Prison Song (film)

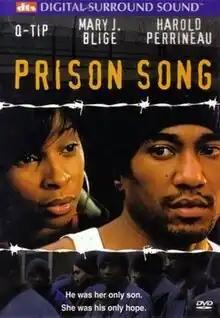
"Prison Song" DVD cover

Prison Song is a 2001 American film directed by Darnell Martin. A prison film, its plot concerns a boy brought up in group homes who has a gift and passion for art. It also marked the film debut of future Oscar-nominated Mary J. Blige as an actress.